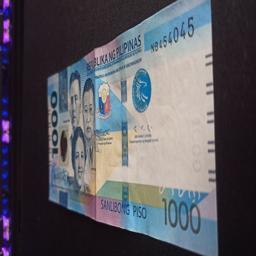
Label: 1000_Old_Front